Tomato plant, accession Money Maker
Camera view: bottom (45 deg); turntable rotation: 300 degrees
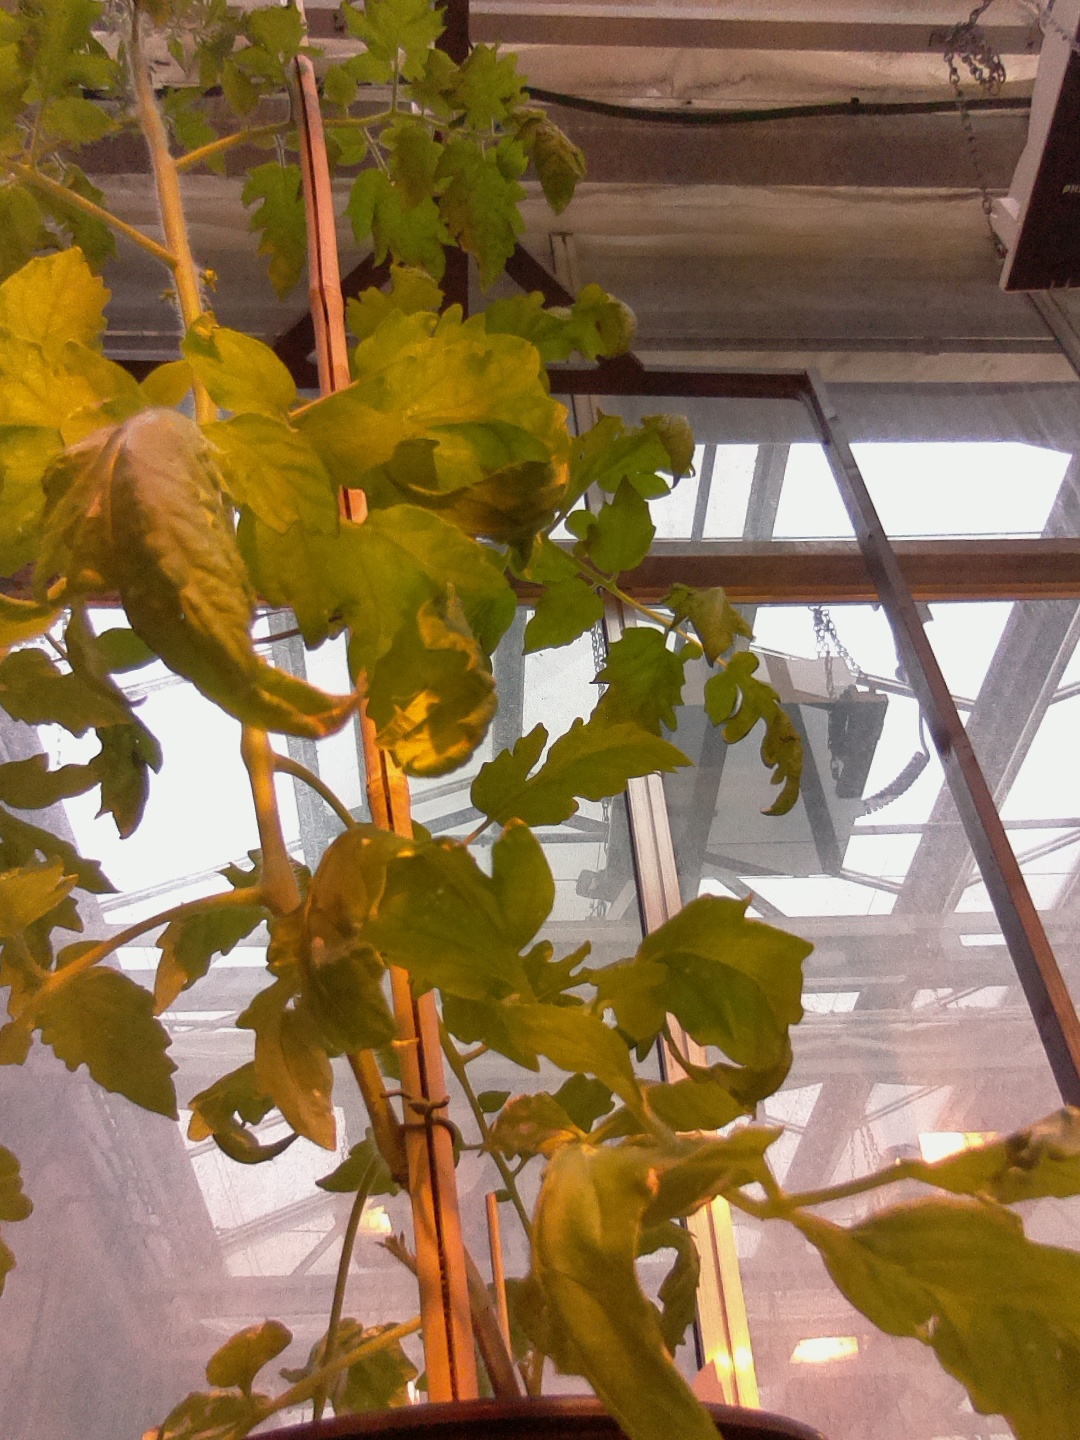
BBCH growth stage 61: 10%-20% of flowers open